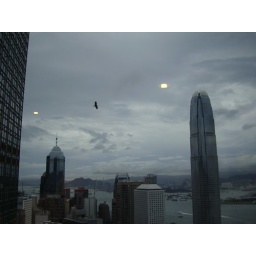
View from up the bank of China building (with bird of prey circling over Hong Kong Park)